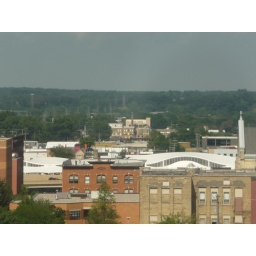
I mainly took this photo because I don't know the name or where the far building with the white in the windows.